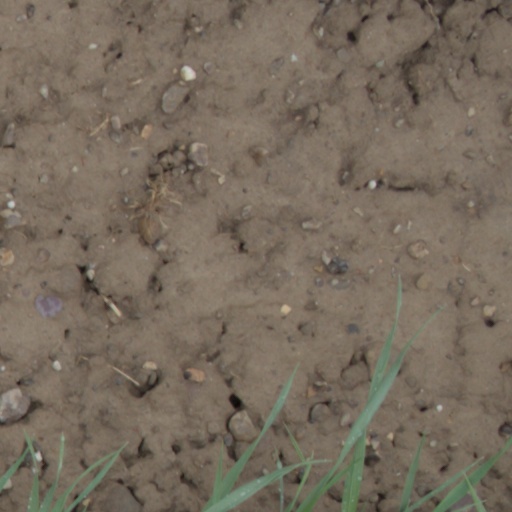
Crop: wheat